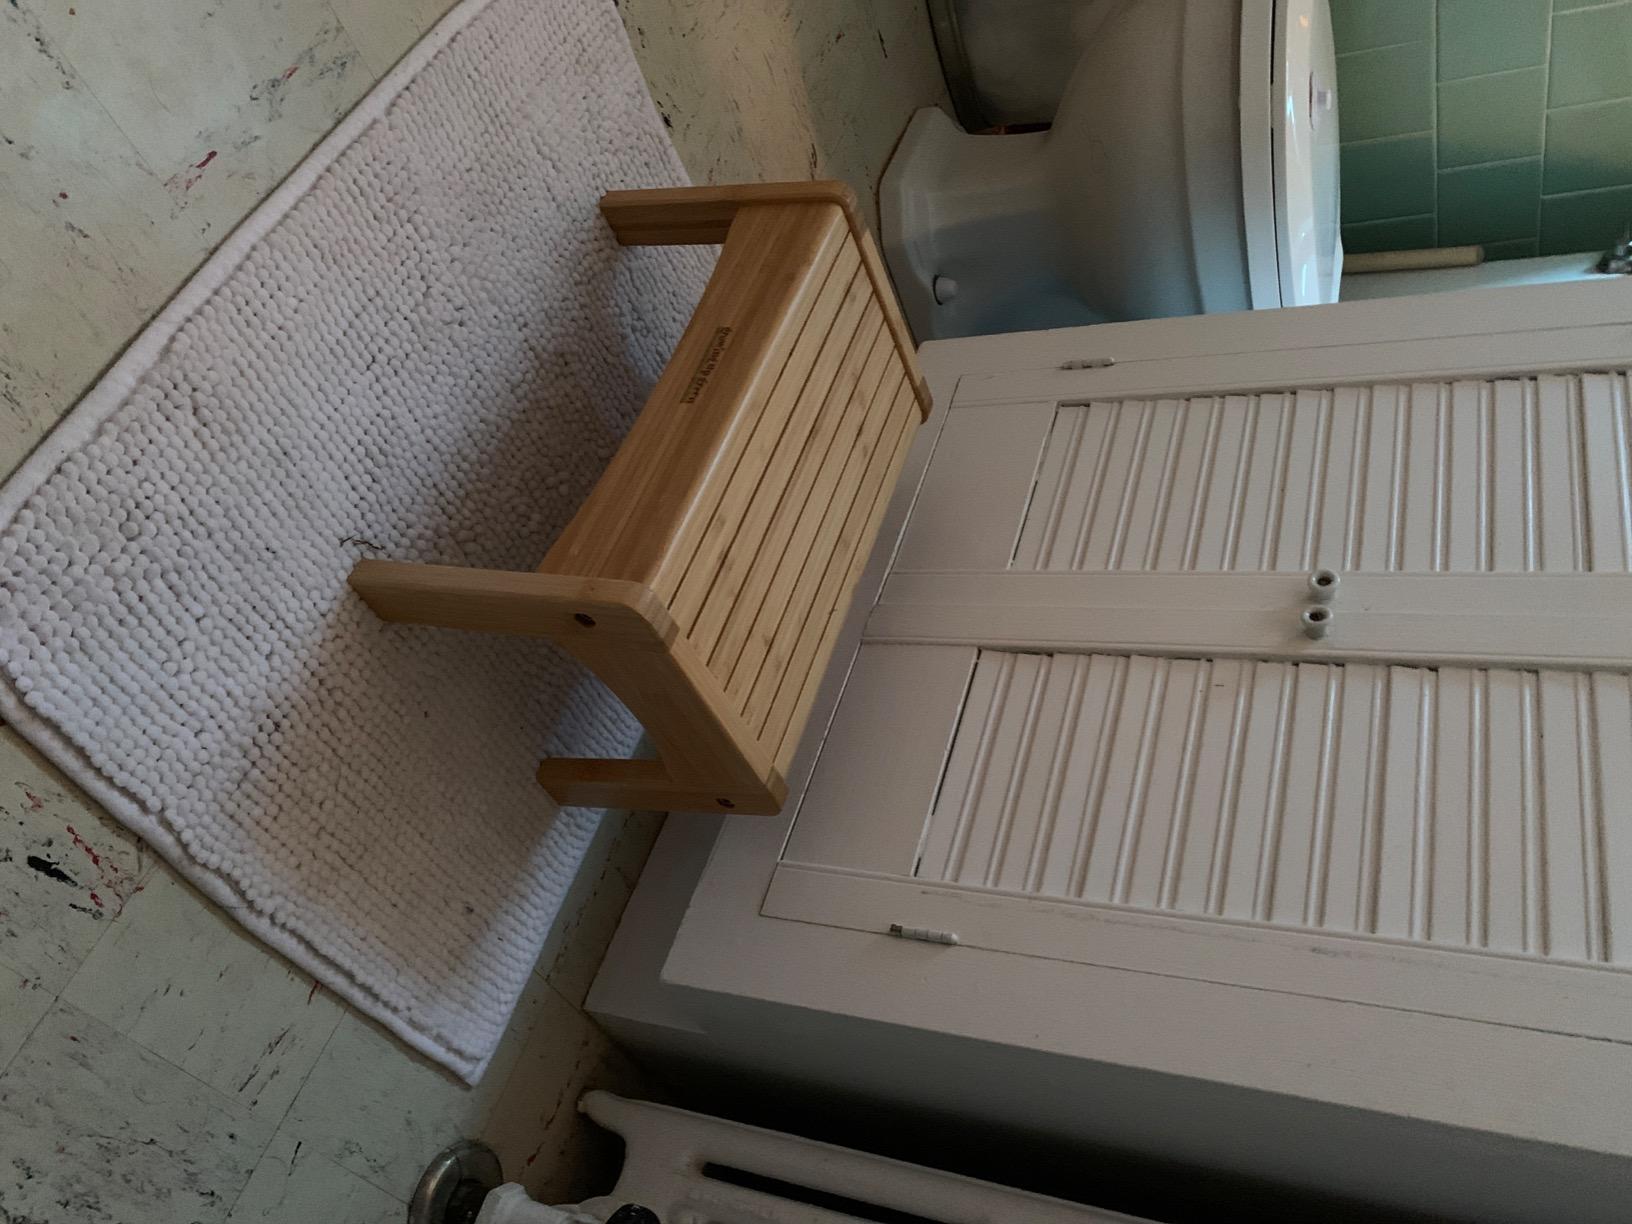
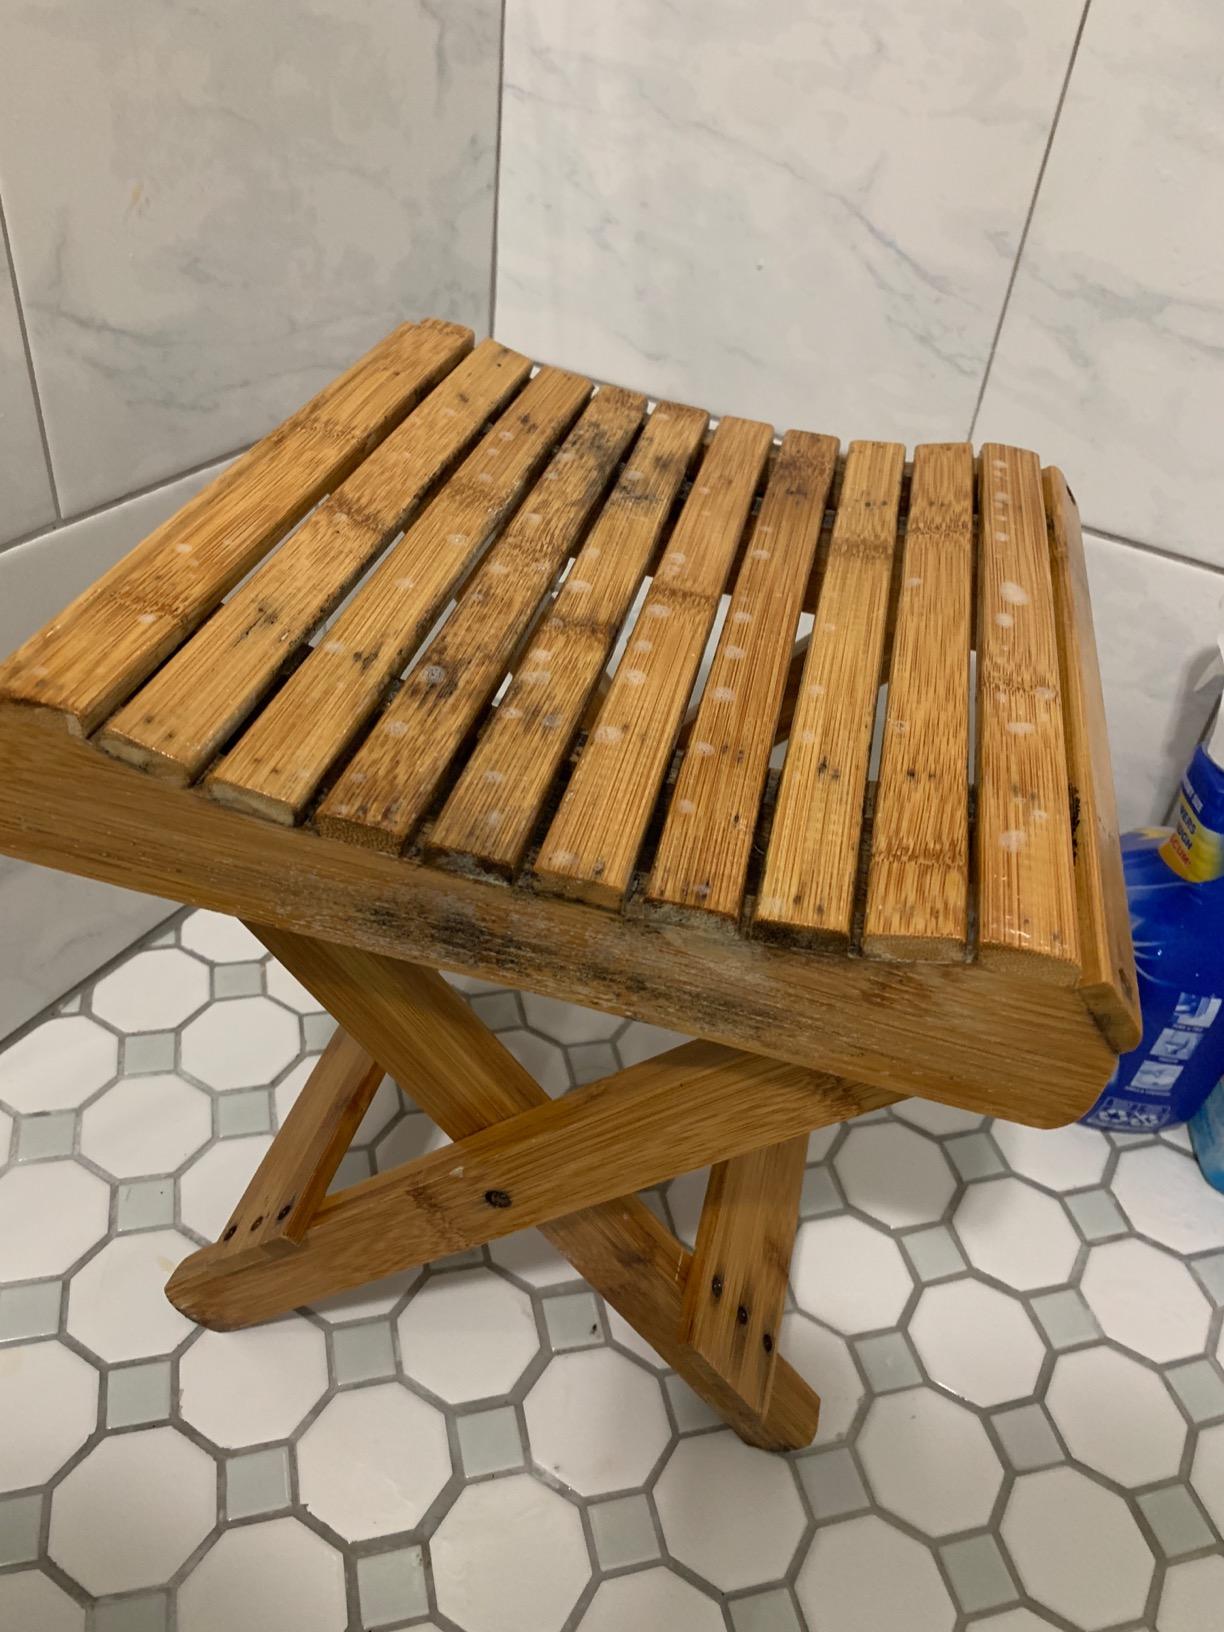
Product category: stool
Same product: no